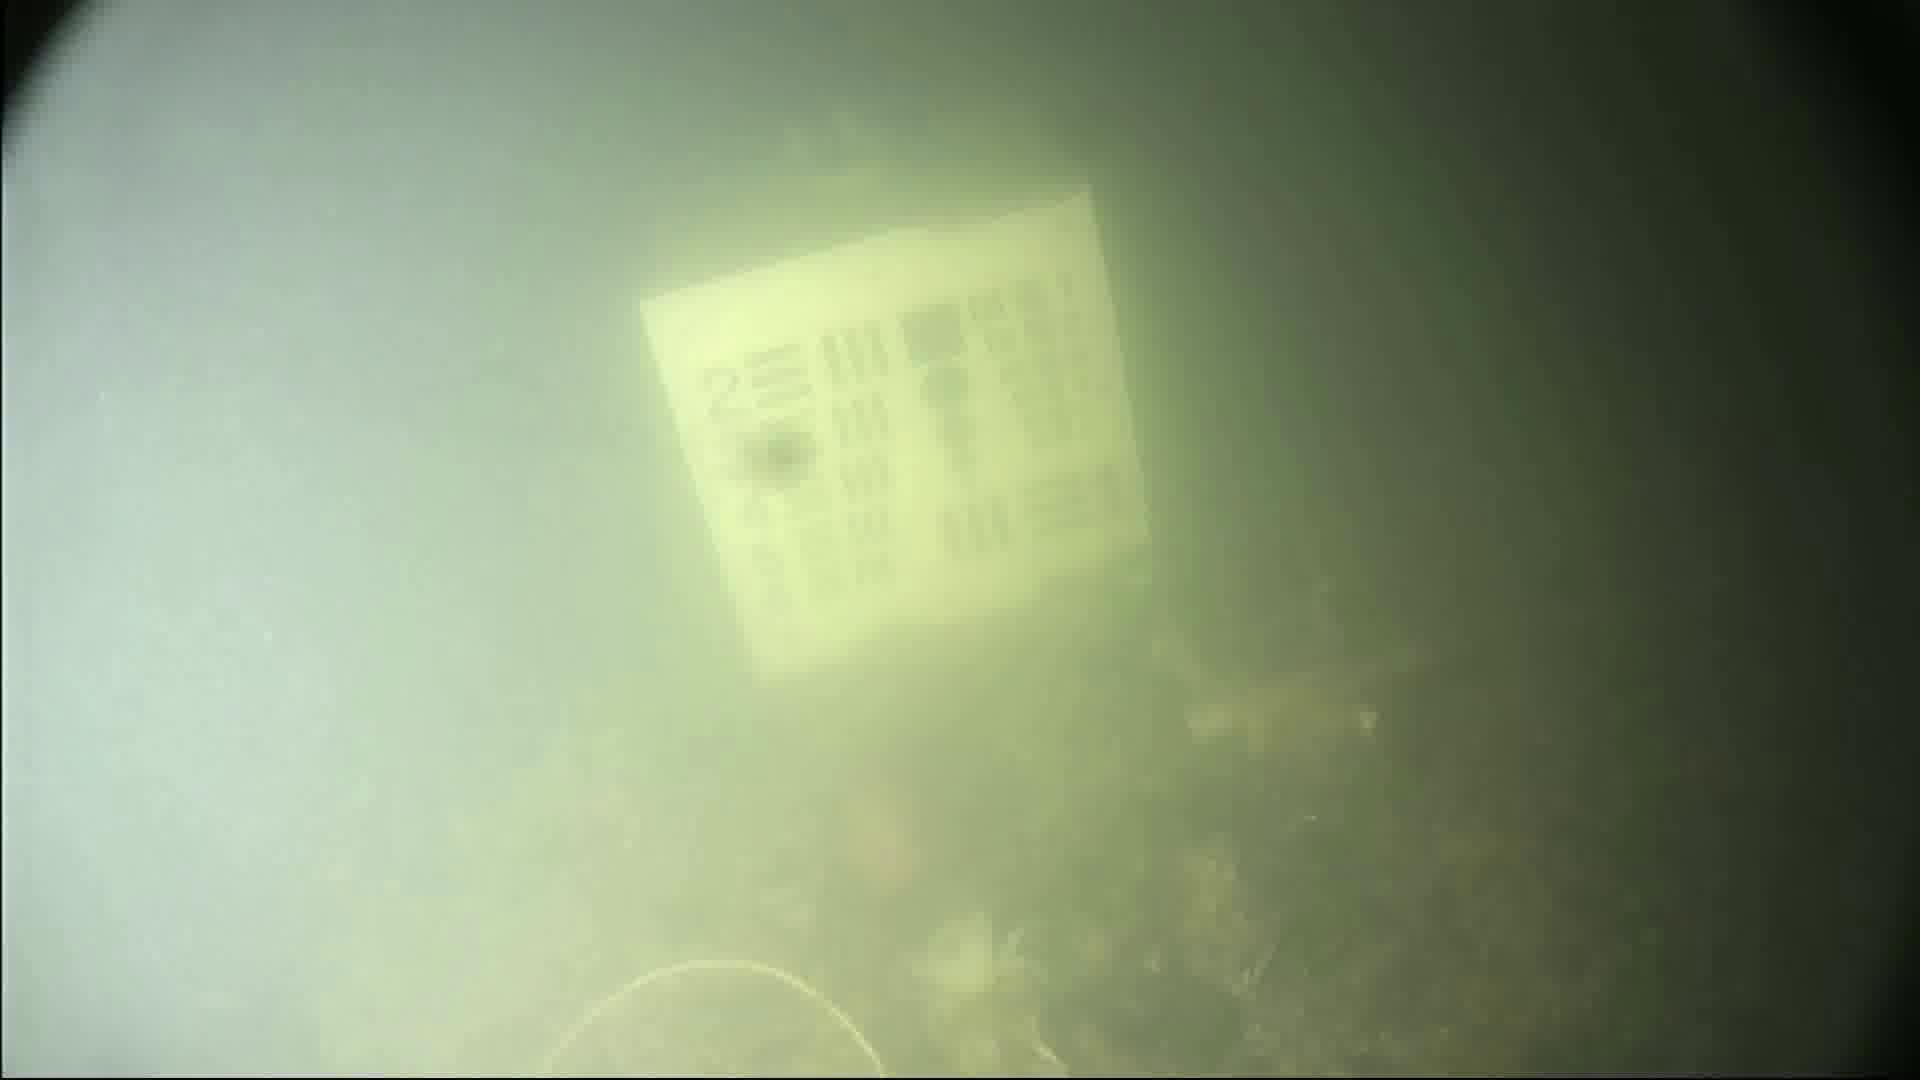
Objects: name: crab
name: fish